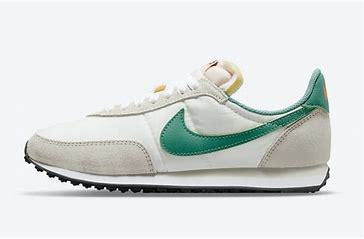
Brand: Nike
Model: Waffle 2